Tim Siekman

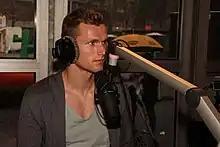
Siekman in 2014

Tim Siekman (born 25 May 1990) is a Dutch former professional footballer who played as a centre-back.